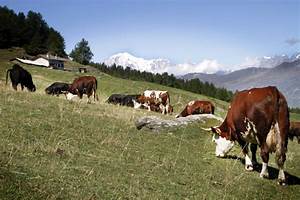
Label: mucca